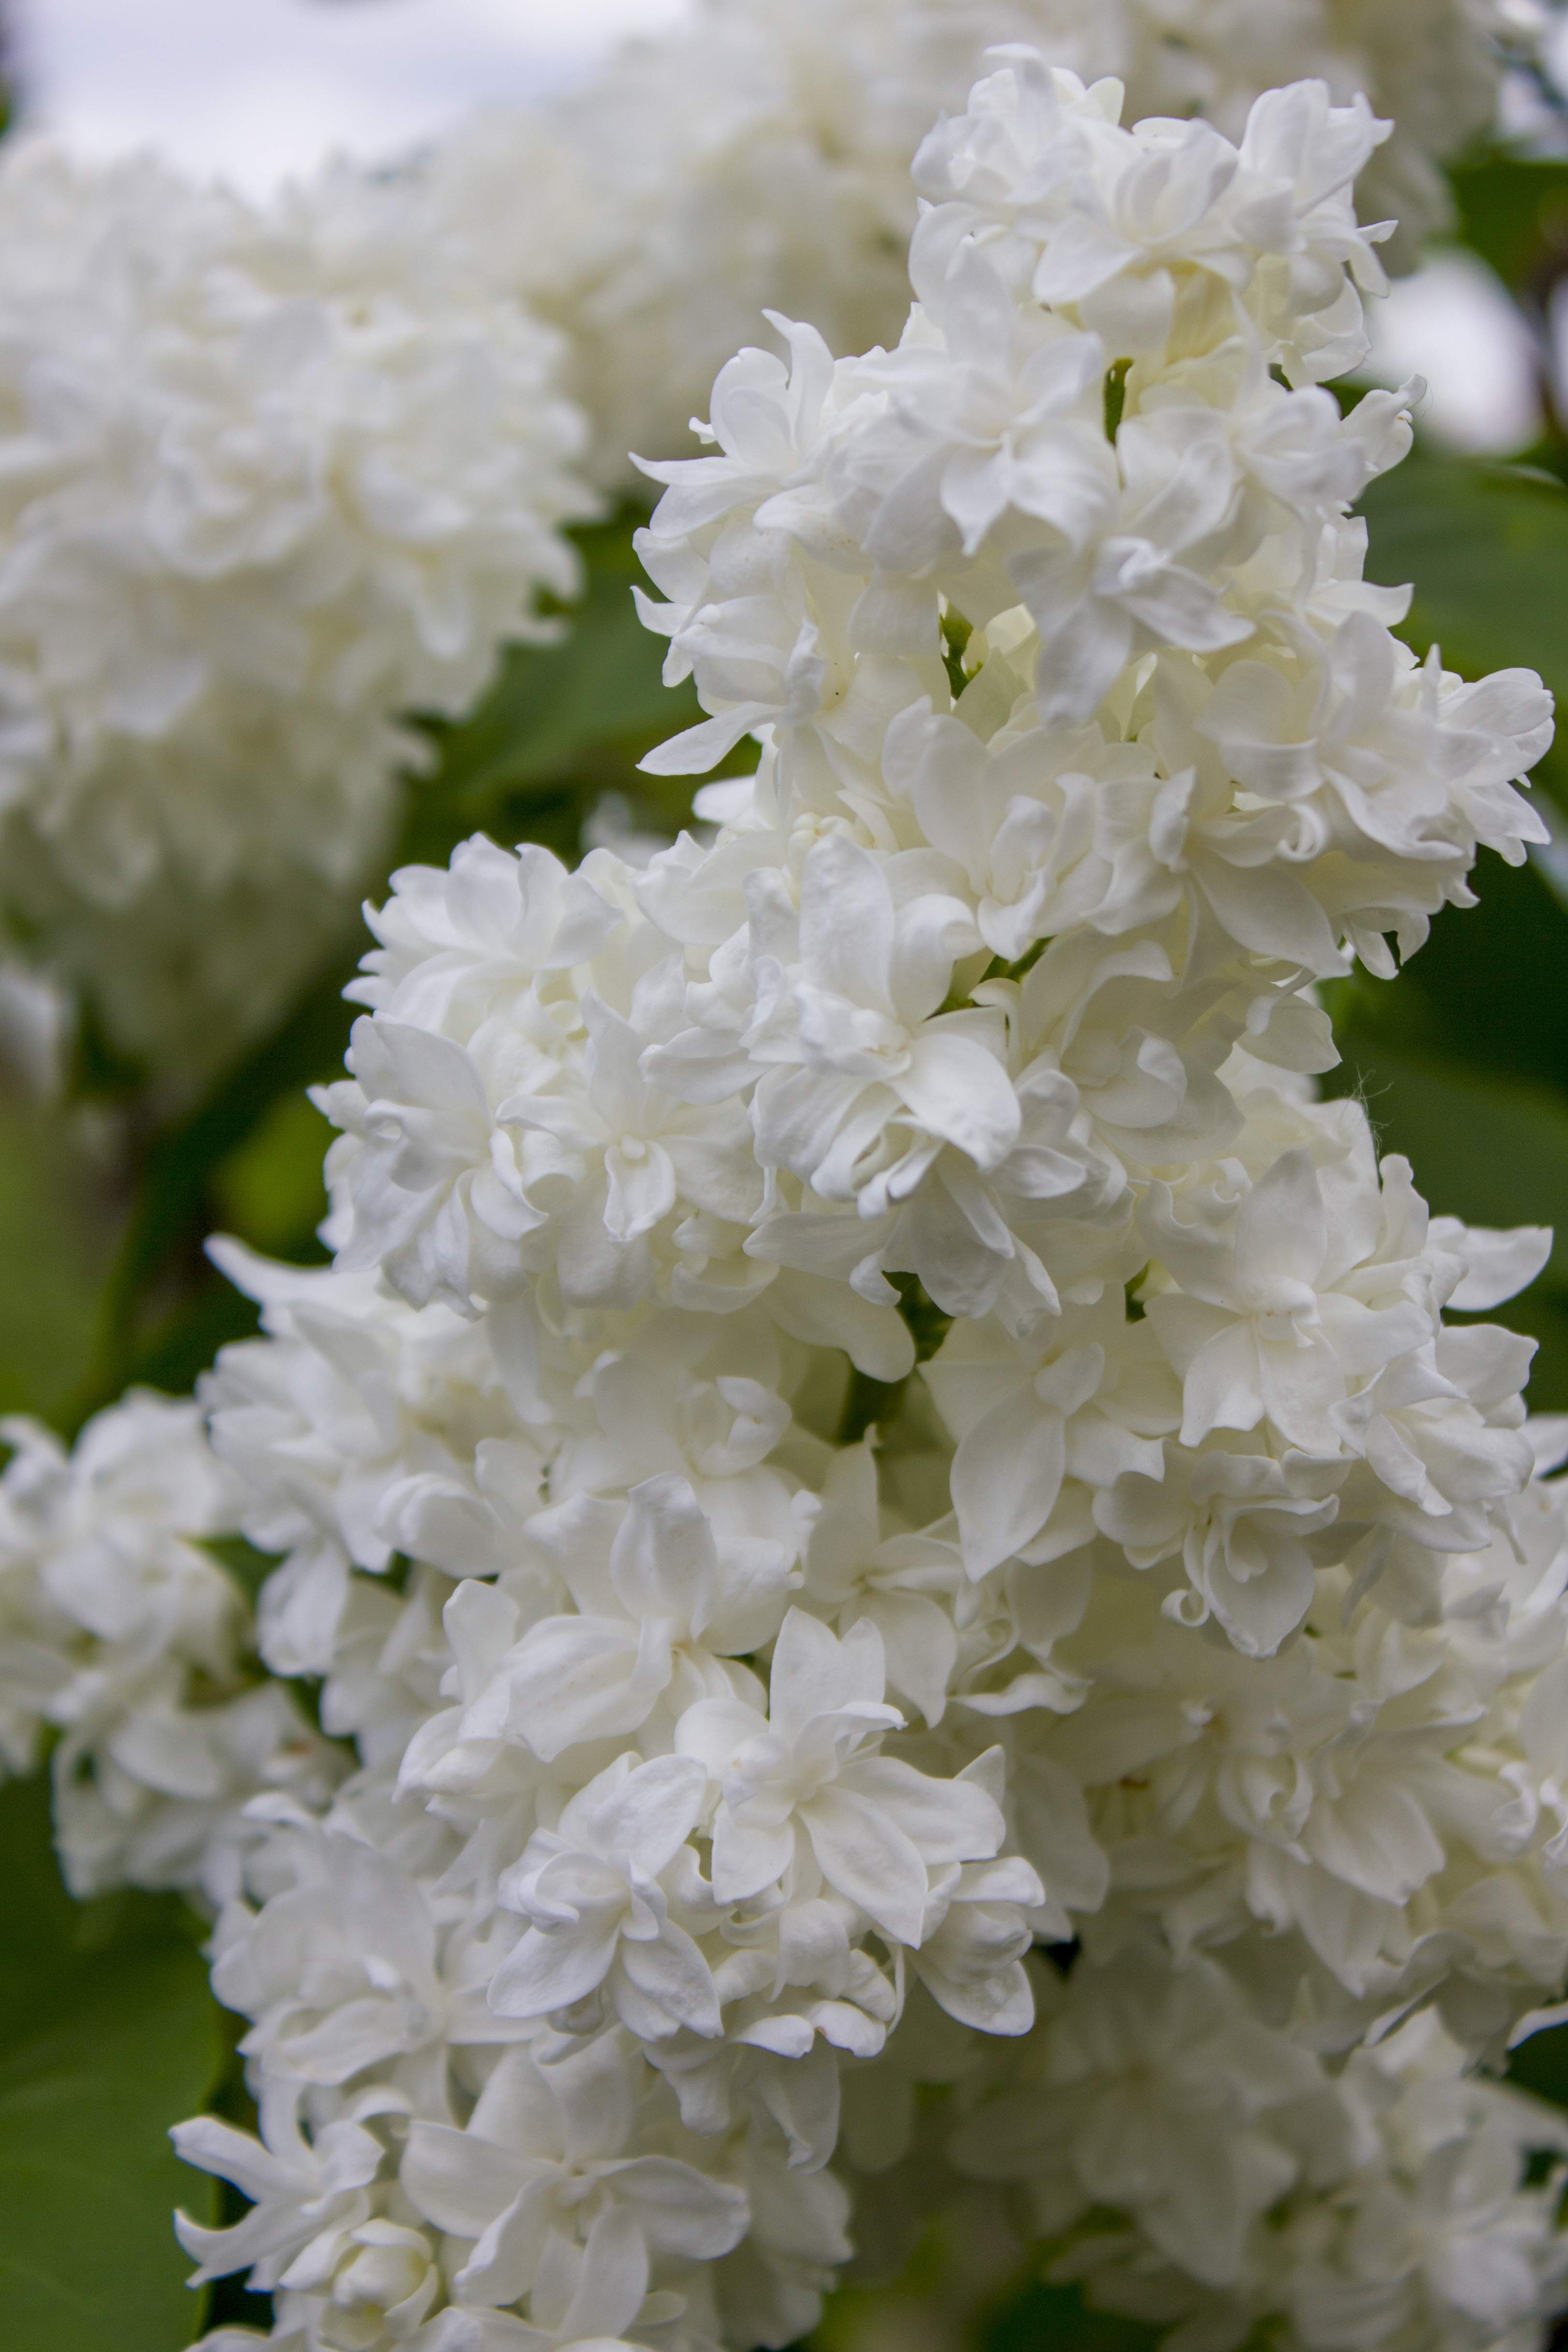
flowering, syringa, lilac, flower, plant, petal, shrub, flowering plant, annual plant, groundcover, terrestrial plant, spring, perennial plant, cut flowers, blossom, hydrangeaceae, cornales, hydrangea, viburnum, buddleia, subshrub, moschatel family